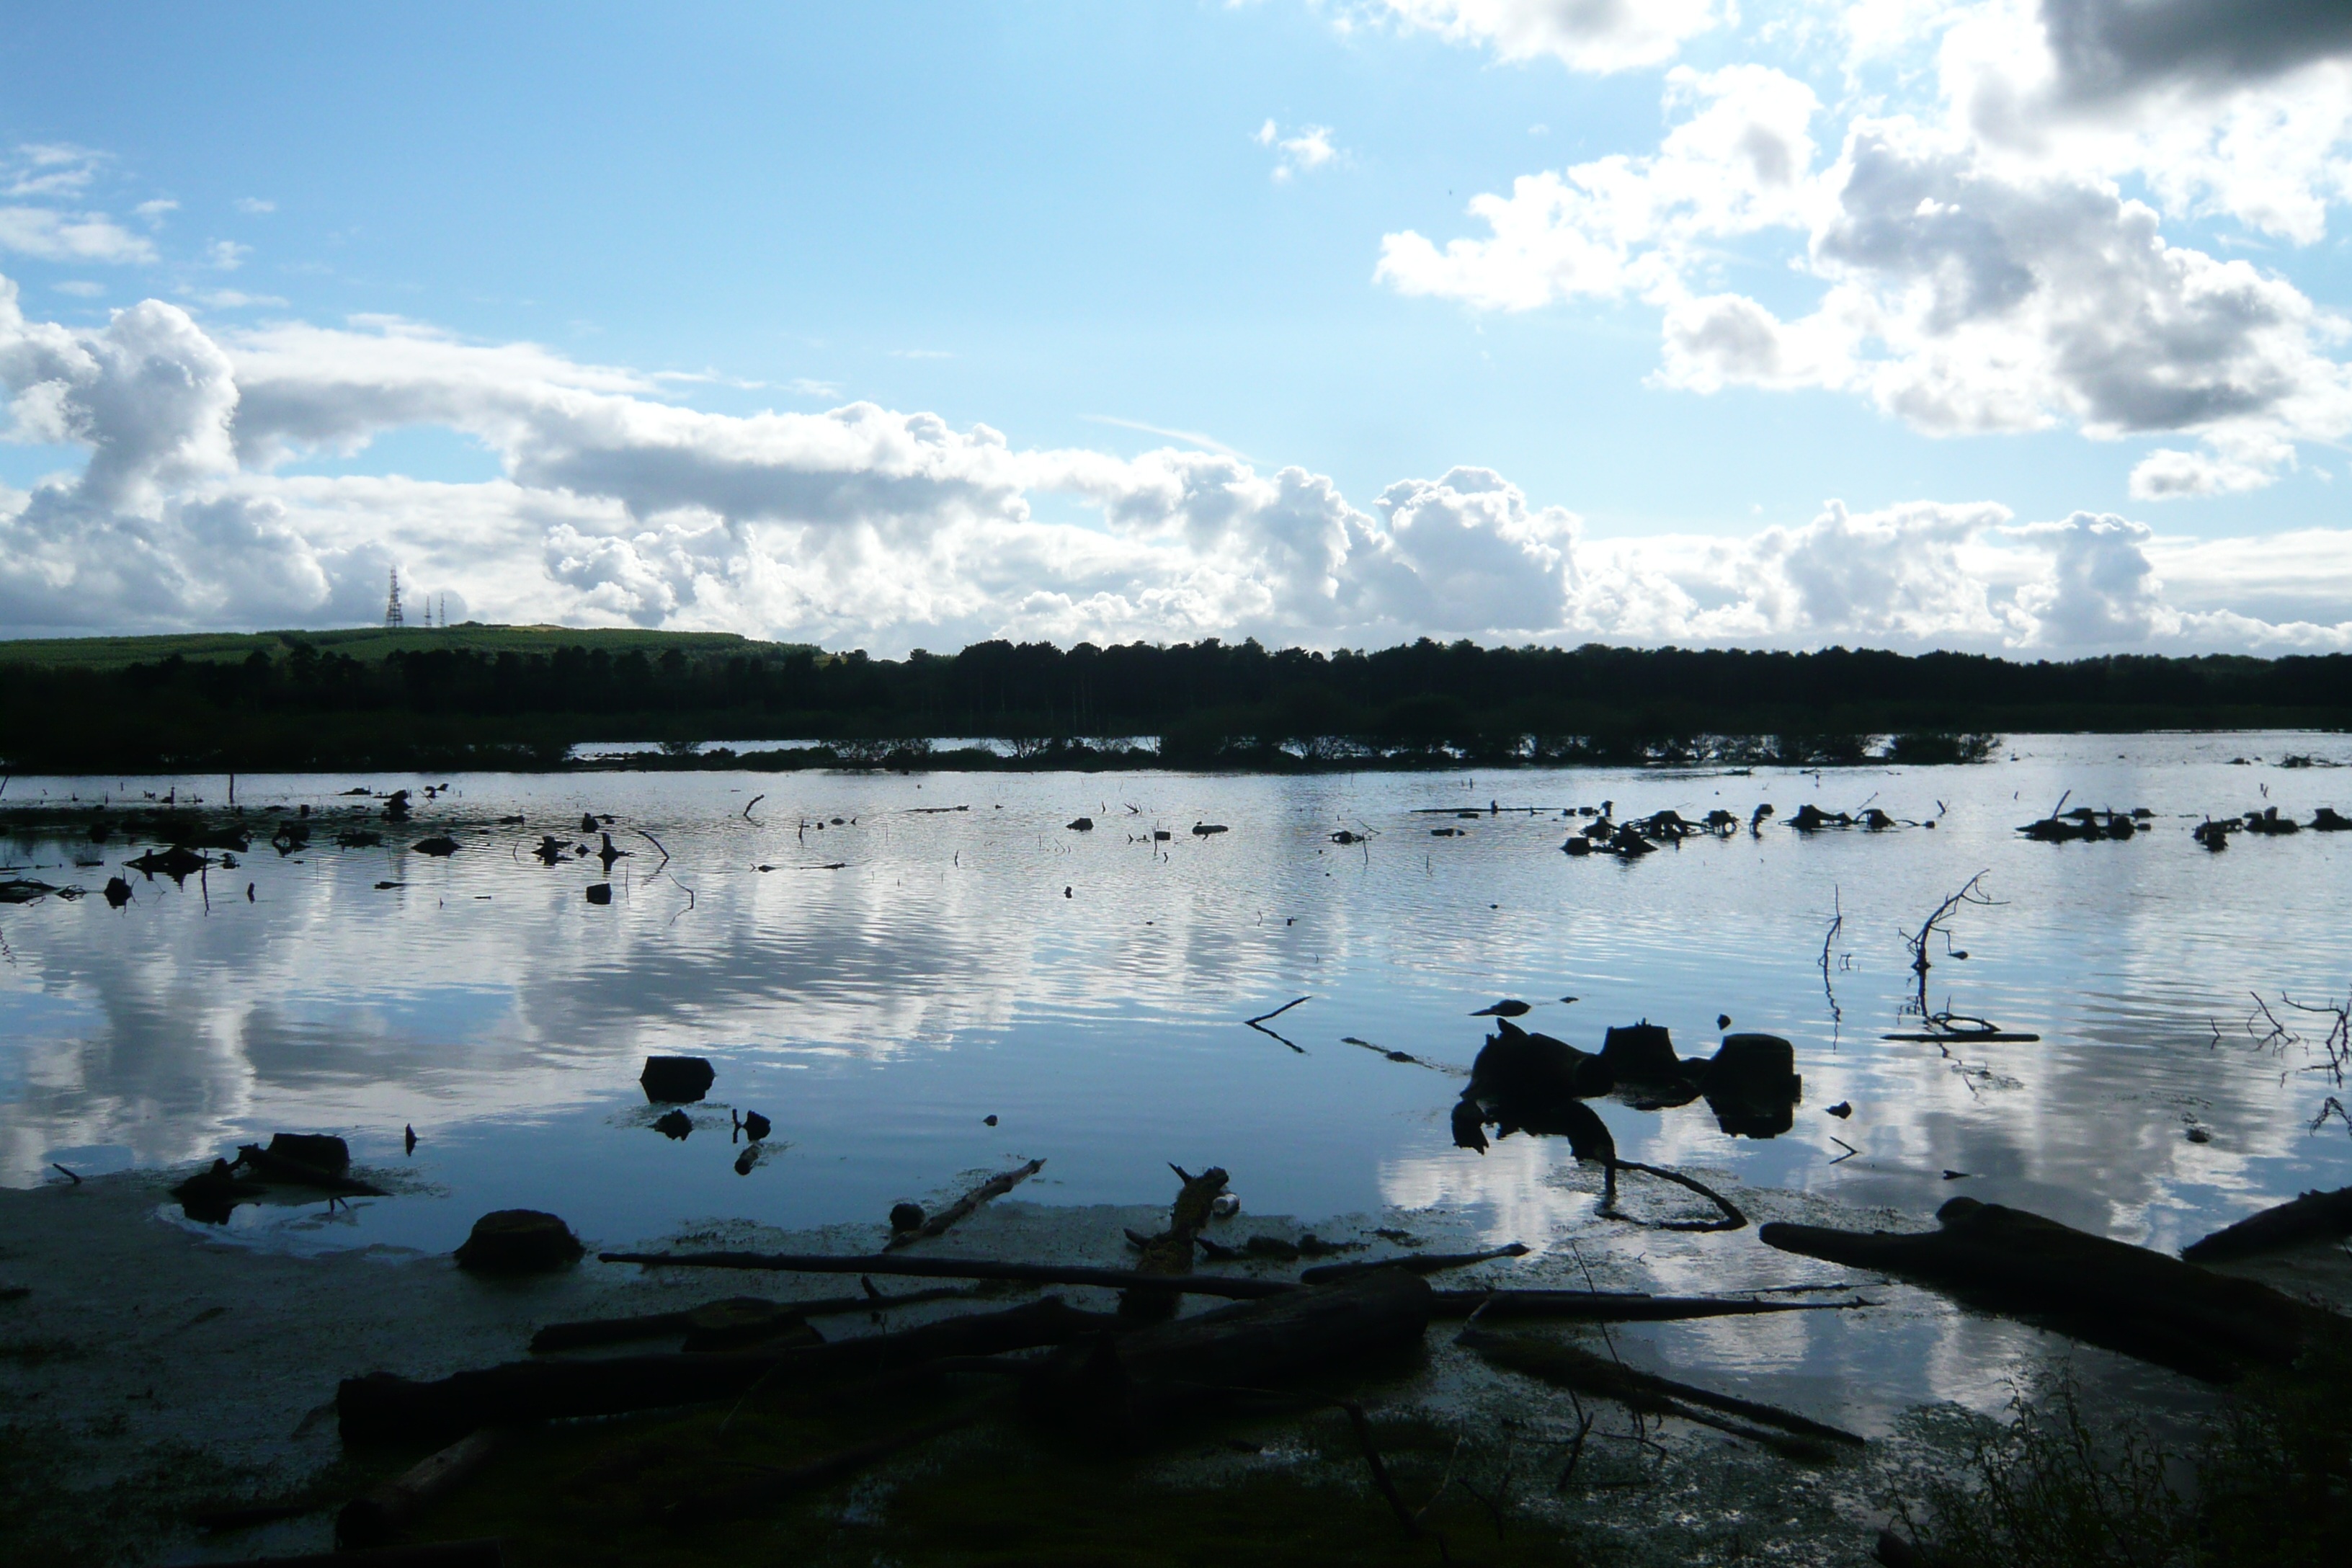
landscape, sea, water, nature, cloud, sky, sunlight, morning, lake, view, pond, reflection, tranquil, scenic, peaceful, natural, calm, blue, reservoir, clouds, duck, wetland, scene, loch, water bird